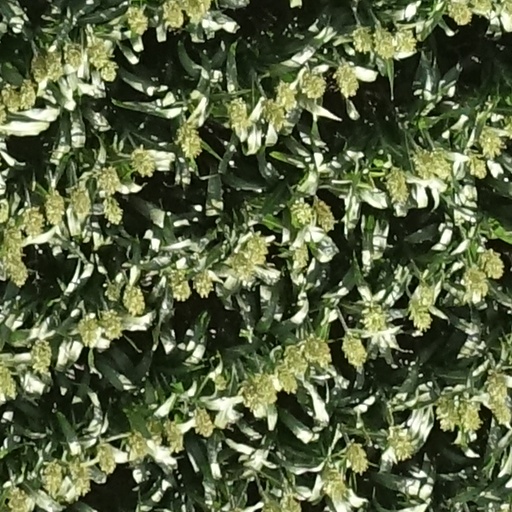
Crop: sorghum